George Minchin

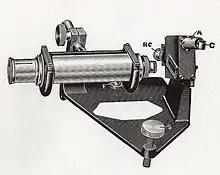
This electrometer type was invented by George Minchin and developed by others, in this case the tilted gold-leaf electrometer of Charles Thomson Rees Wilson and George William Clarkson Kaye, marketed by Cambridge Scientific Instruments.

In 1875 Minchin became the Professor of Applied Mathematics at the Royal Indian Engineering College (aka Coopers Hill or R.I.E. College) on the outskirts of London, and the same year he was elected to the London Mathematical Society. As a lecturer at RIEC, he was described as "brilliant", much admired for his wit and ability to draw in pupils and colleagues alike with otherwise dull topics. He maintained a regular correspondence, particularly with George Francis FitzGerald. Minchin wrote many mathematical and scientific texts and his clarity of exposition was lauded; he wrote and lectured about the importance of using clear English when producing texts for students. He also encouraged using "a touch of humour," citing the work of George Salmon and James Clerk Maxwell as exemplars. He wrote humorous works including comical mathematical poems. He has been credited with introducing the term 'potential function' with reference to applications in physics and engineering, but